6.5×55mm Swedish

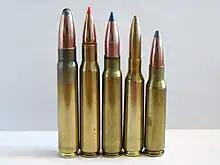
From left to right 9.3×62mm, .30-06 Springfield, 7.92×57mm Mauser, 6.5×55mm and .308 Winchester cartridges

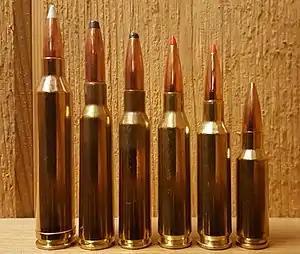
Size comparison of some 6.5 mm cartridges, left to right: .264 Winchester Magnum, 6.5×55mm, 6.5×52mm Carcano, .260 Remington, 6.5mm Creedmoor, and 6.5mm Grendel

6.5×55mm Swedish, also known simply as ', 6.5x55 SE, 6.5x55 Swede, or in its native military as ', meaning "6.5 mm cartridge model 94", referring to 1894, is a first-generation smokeless powder rimless bottlenecked rifle cartridge. The cartridge has most users in the Scandinavian countries, where it is known as the 6,5×55 or just "the 6,5".